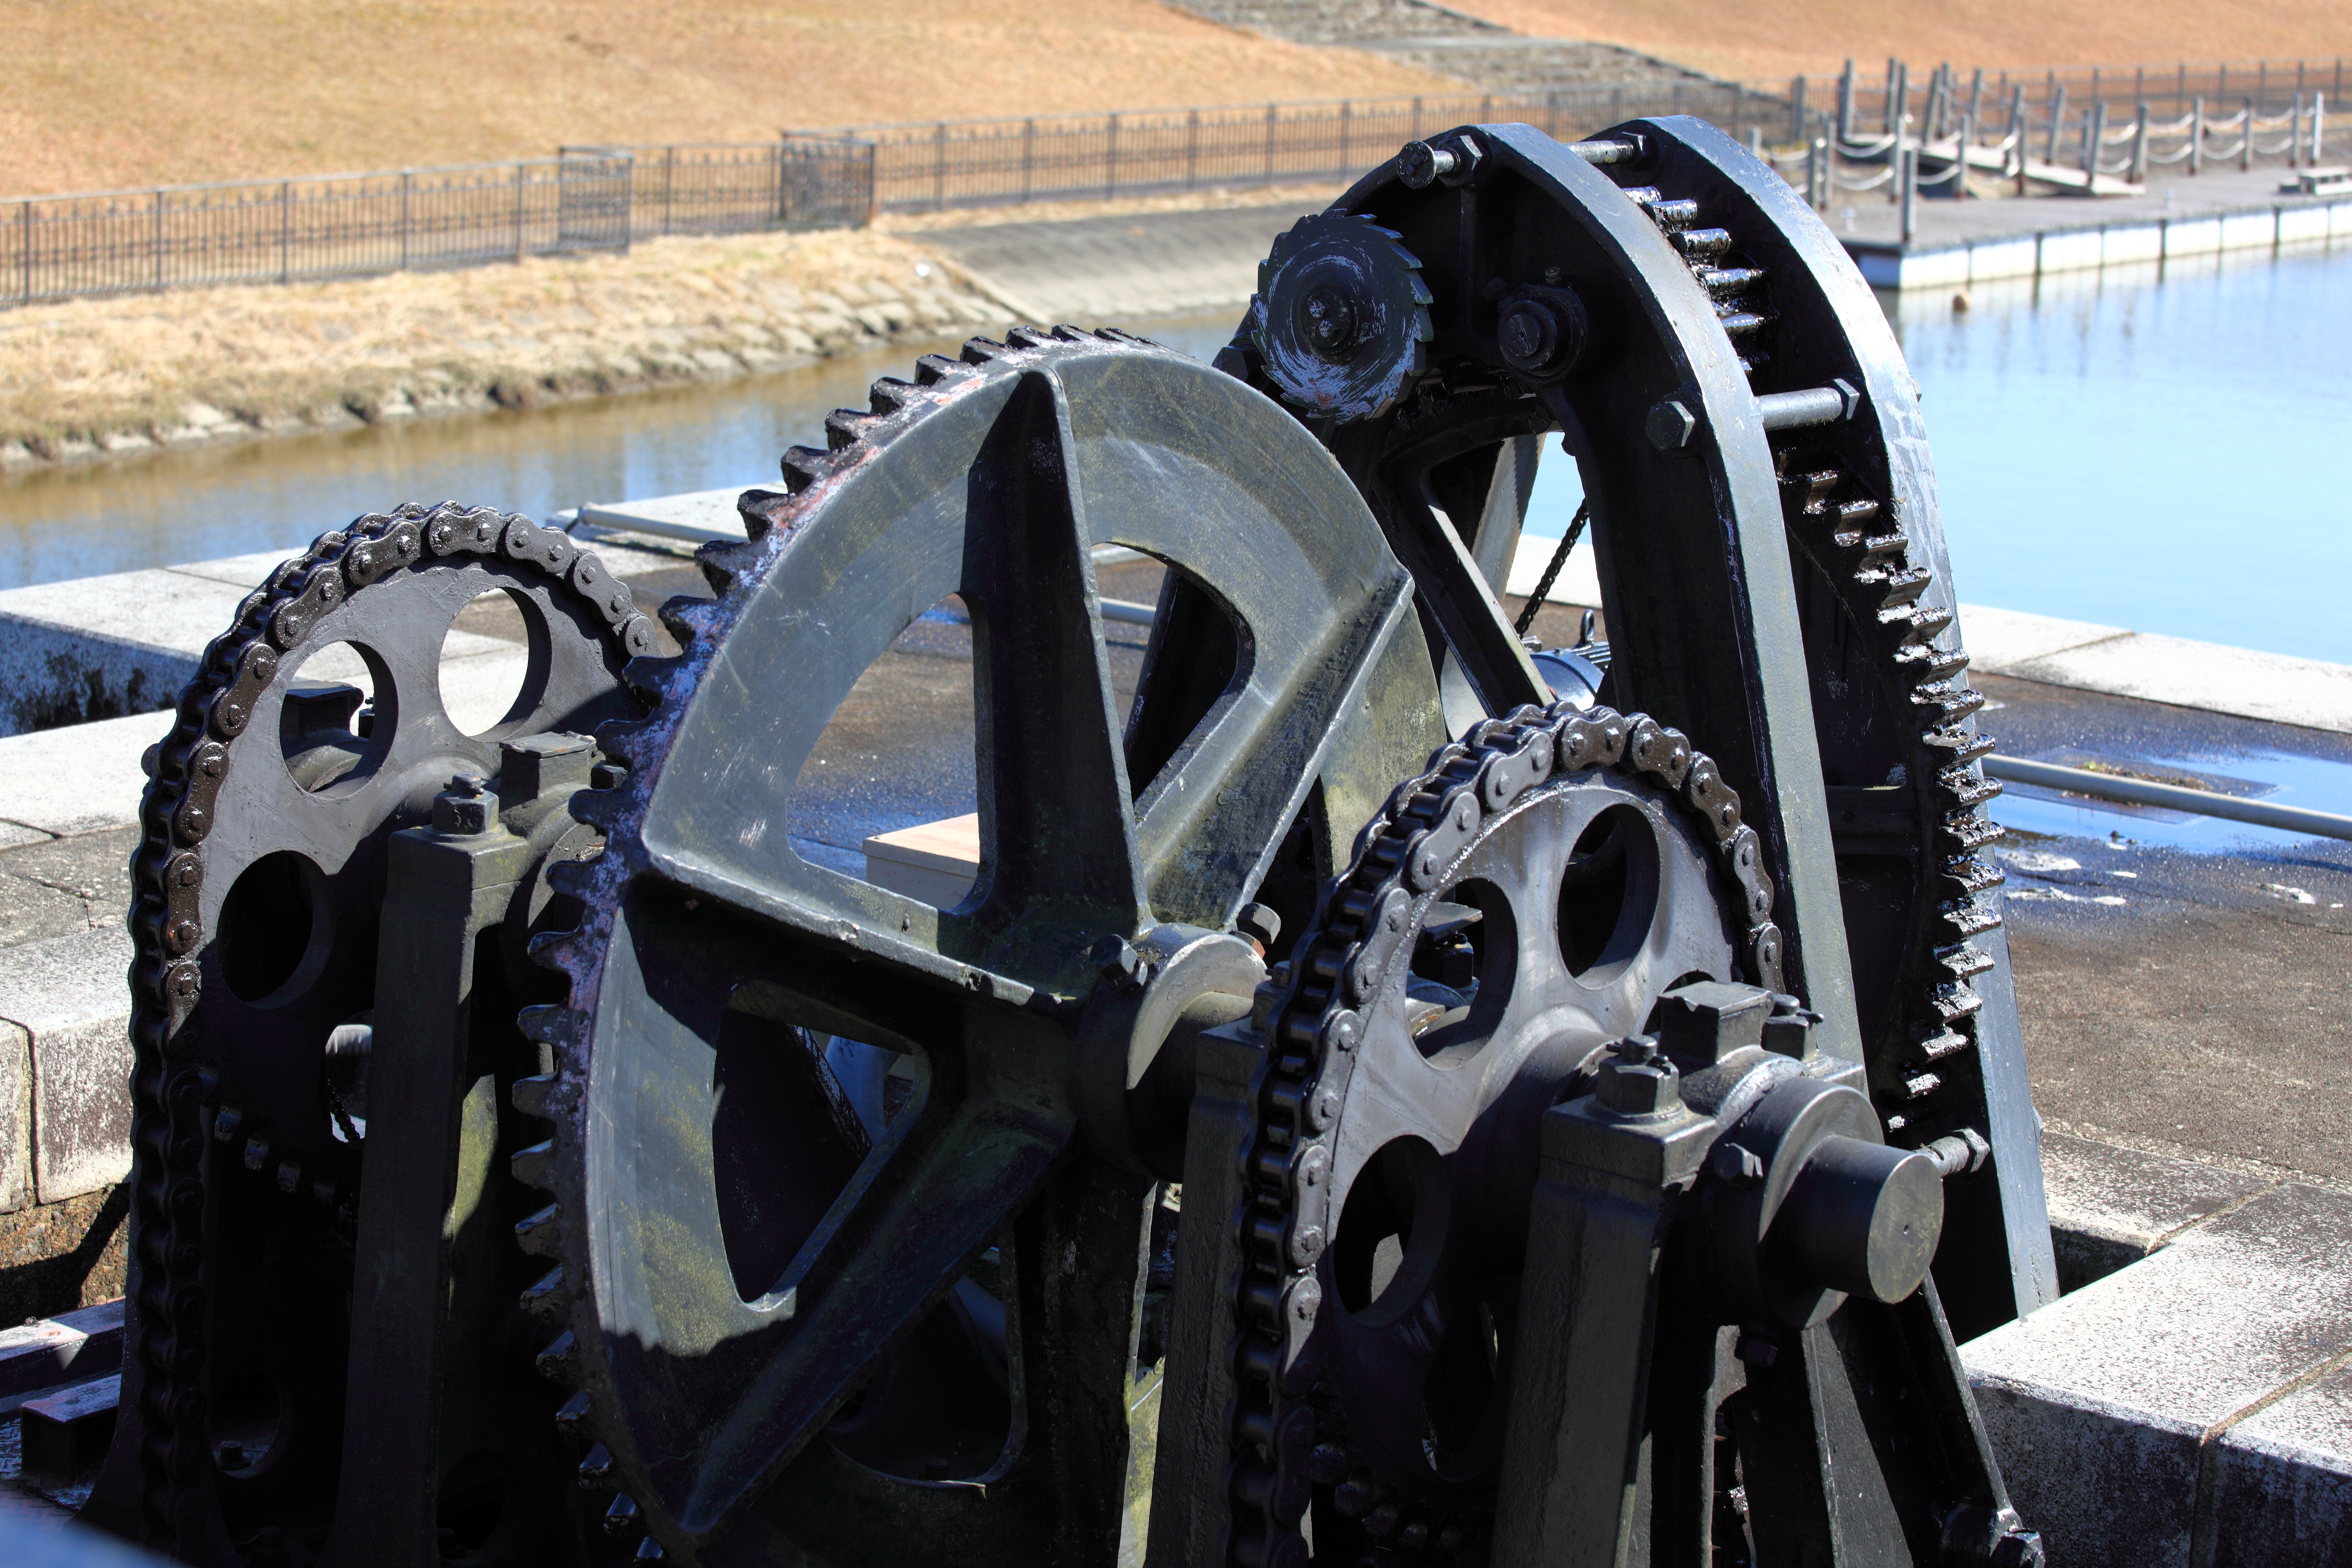
car, wheel, bicycle, high, vehicle, tire, mountain bike, engine, 5d, hires, locks, markii, hi, res, resolution, ibaraki, inashiki, yokotonekoumon, automotive tire, aircraft engine